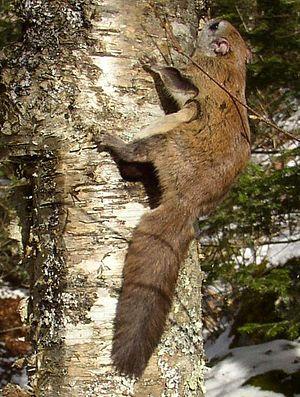
Le terme Polatouche est un nom vernaculaire qui peut désigner en français plusieurs espèces différentes d'écureuils volants de la sous-famille des Pteromyinae et appartenant aux genres Pteromys ou Glaucomys. La présence notamment d'un patagium, membrane reliant leurs membres, leur permet d'effectuer des vols planés sur de longues distances.